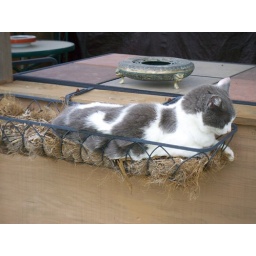
I guess I've been too slow in planting something in the flower box and Betsy is helping me out.